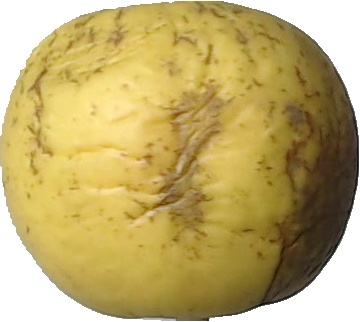
Label: apple_golden_1